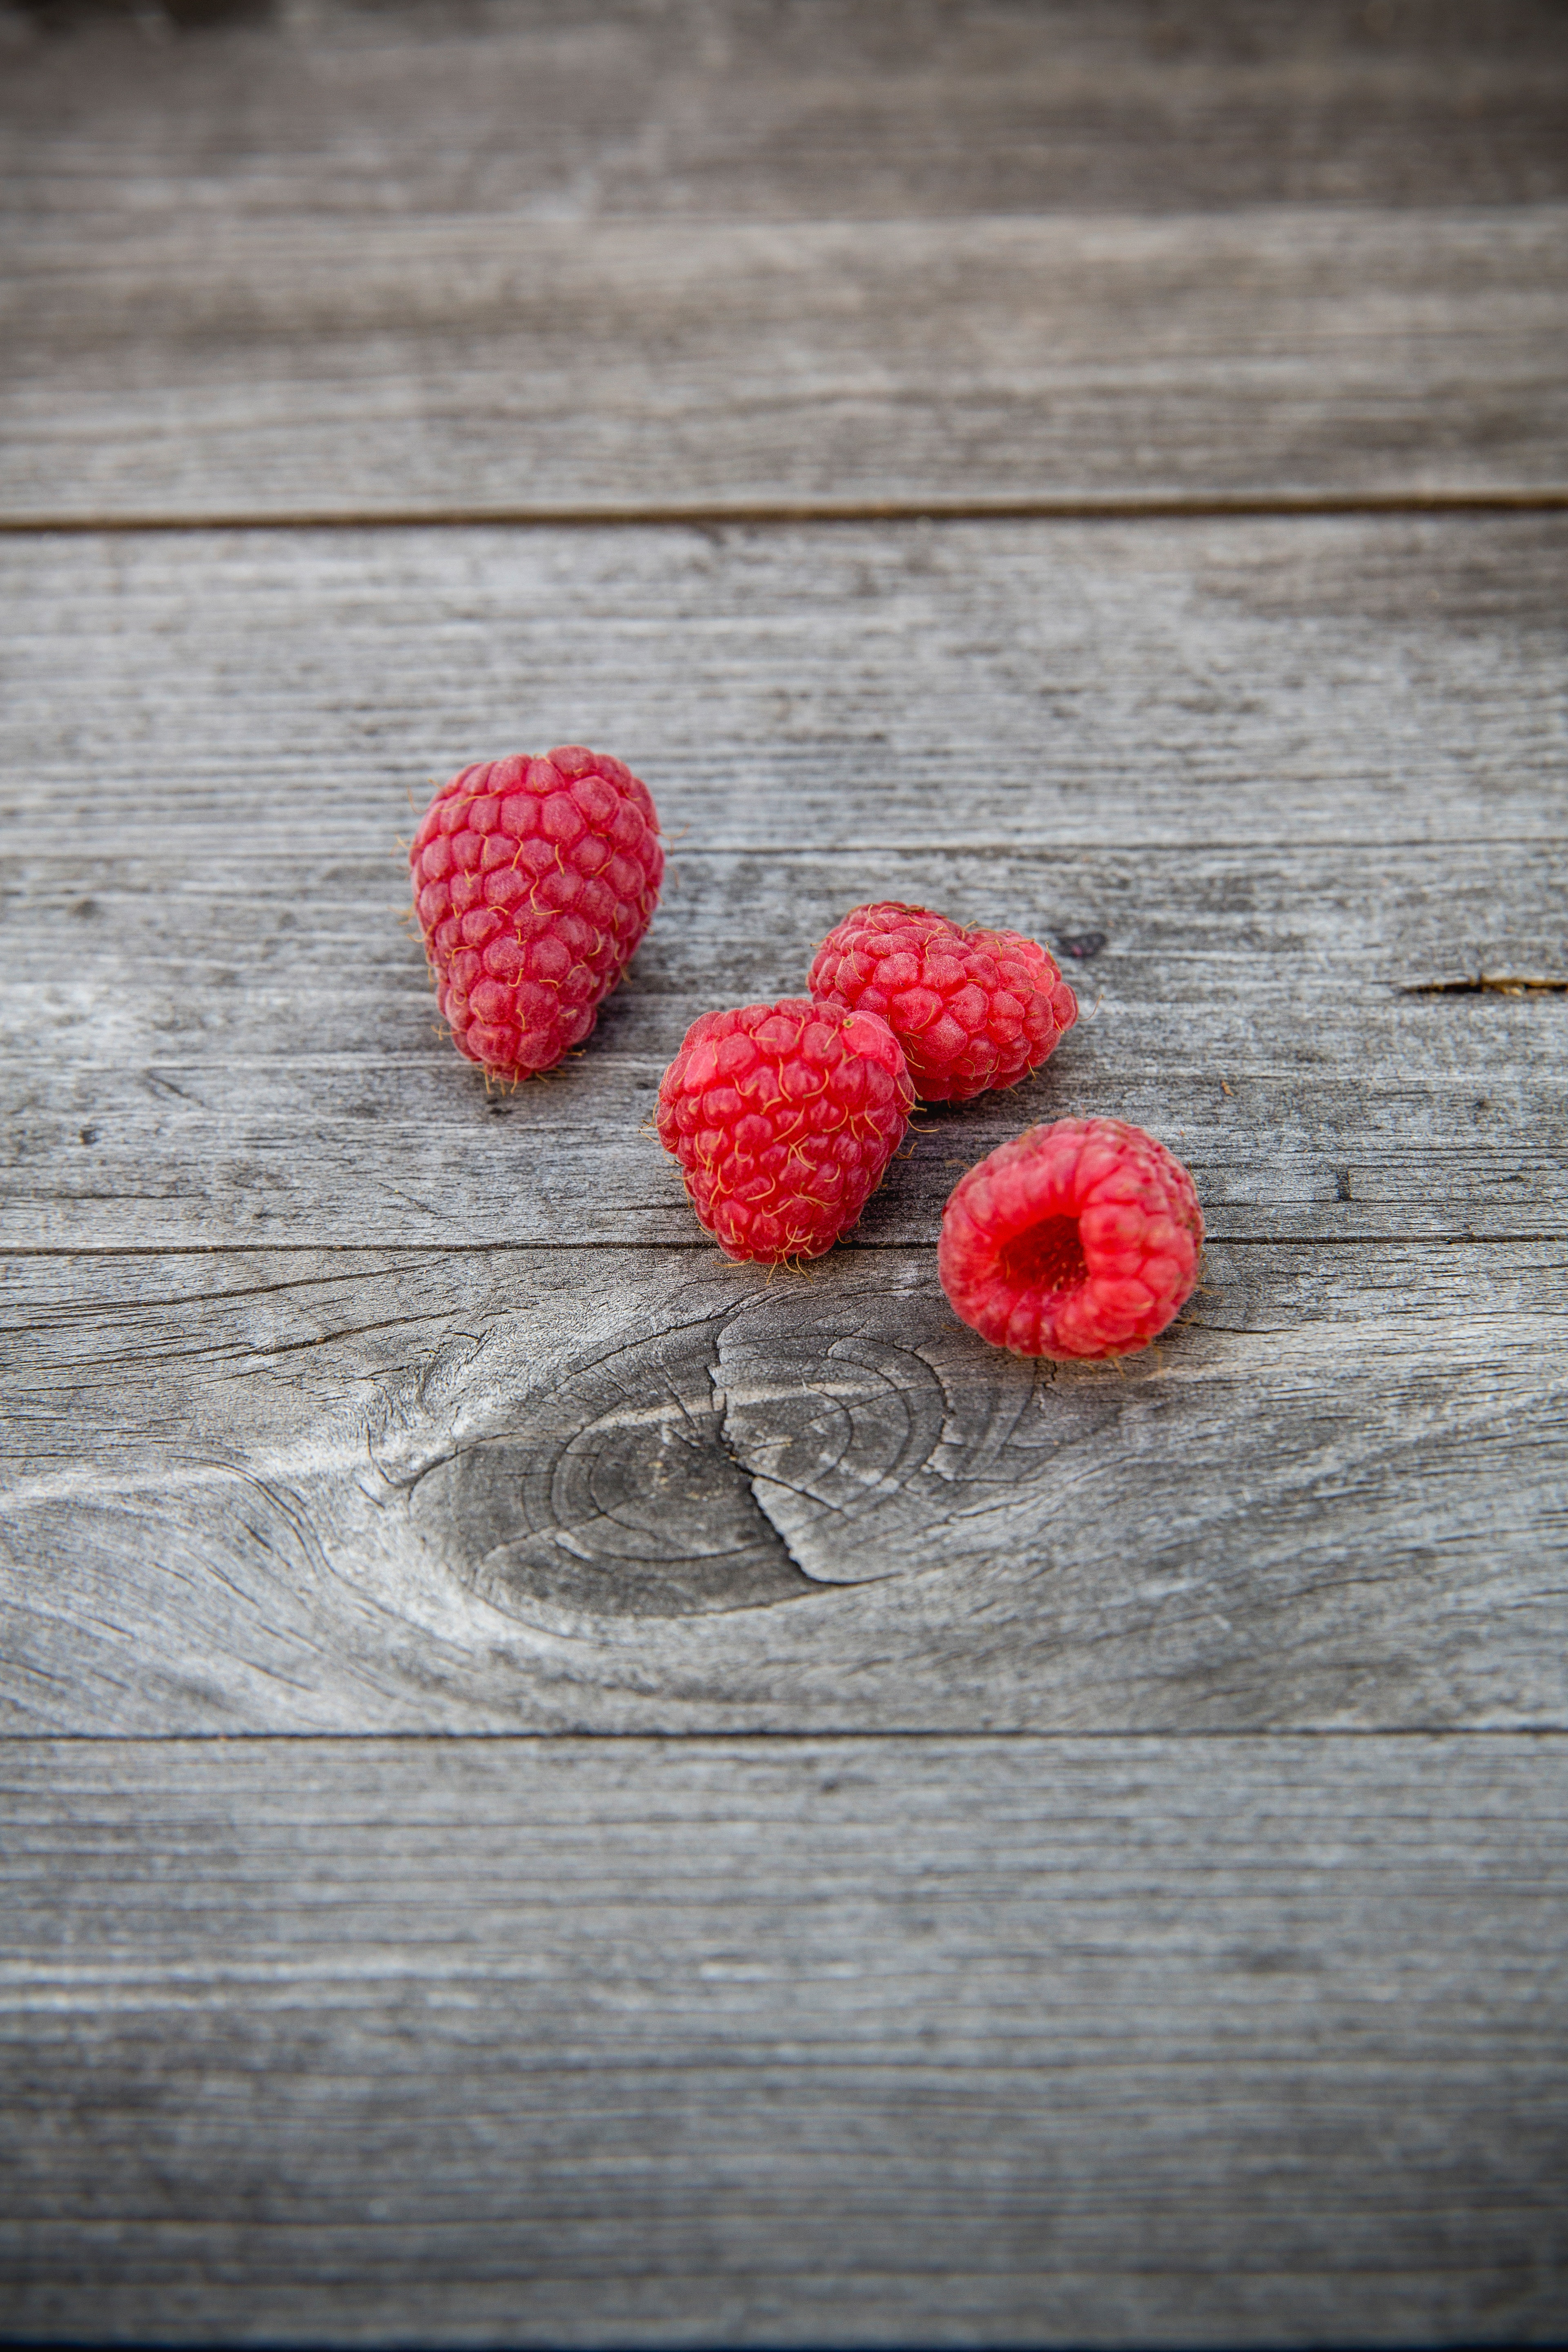
plant, raspberry, fruit, leaf, flower, petal, heart, food, red, produce, strawberry, organ, strawberries, flowering plant, land plant